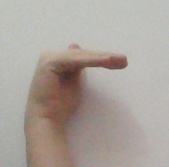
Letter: khaa